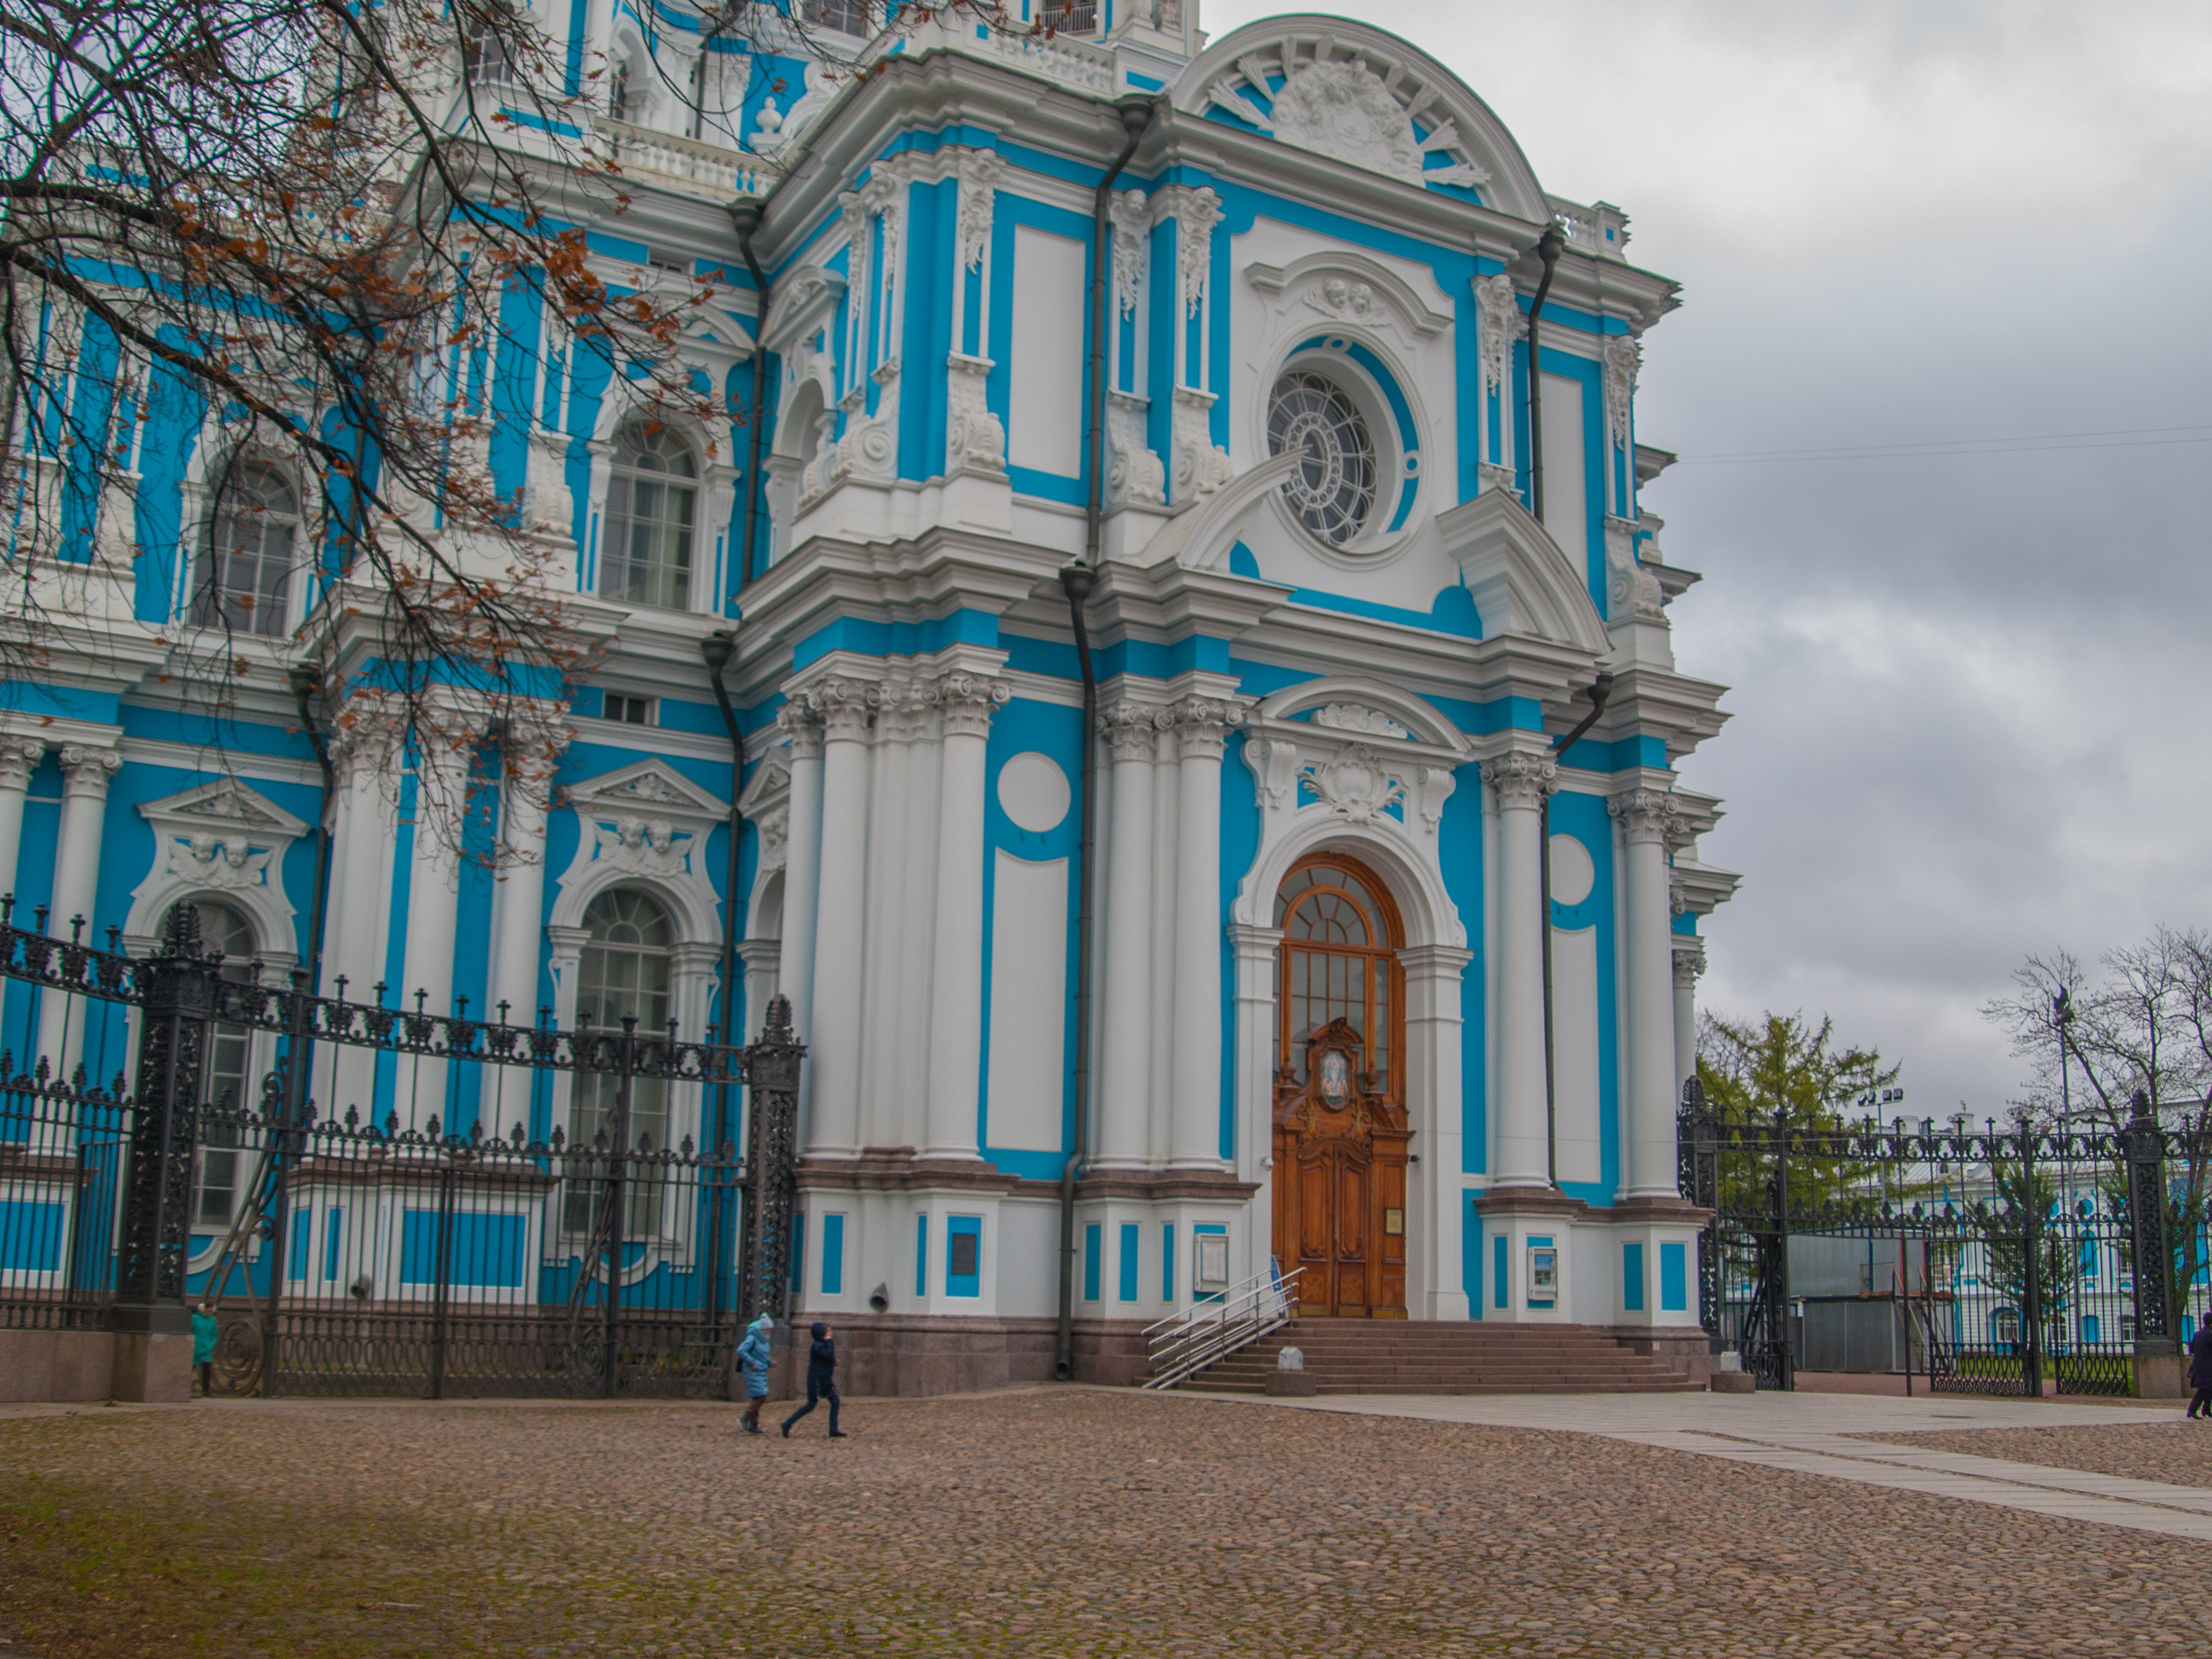
image, building, landmark, architecture, classical architecture, facade, place of worship, church, sky, arch, palace, tree, cathedral, house, estate, city, tourist attraction, symmetry, medieval architecture, basilica